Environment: real
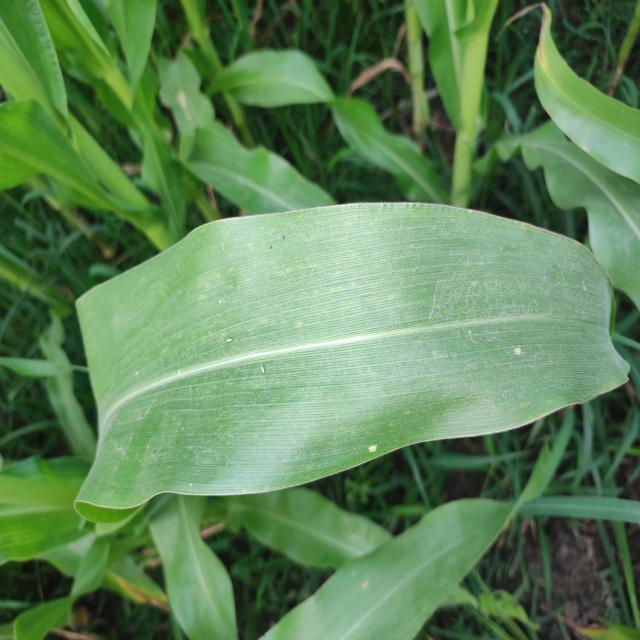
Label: northern_corn_leaf_blight